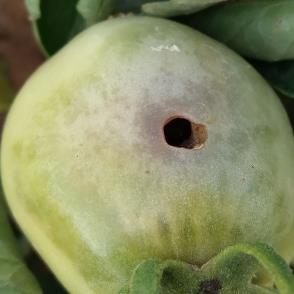
Crop: Tomato
Condition: helicoverpa-armigera-p